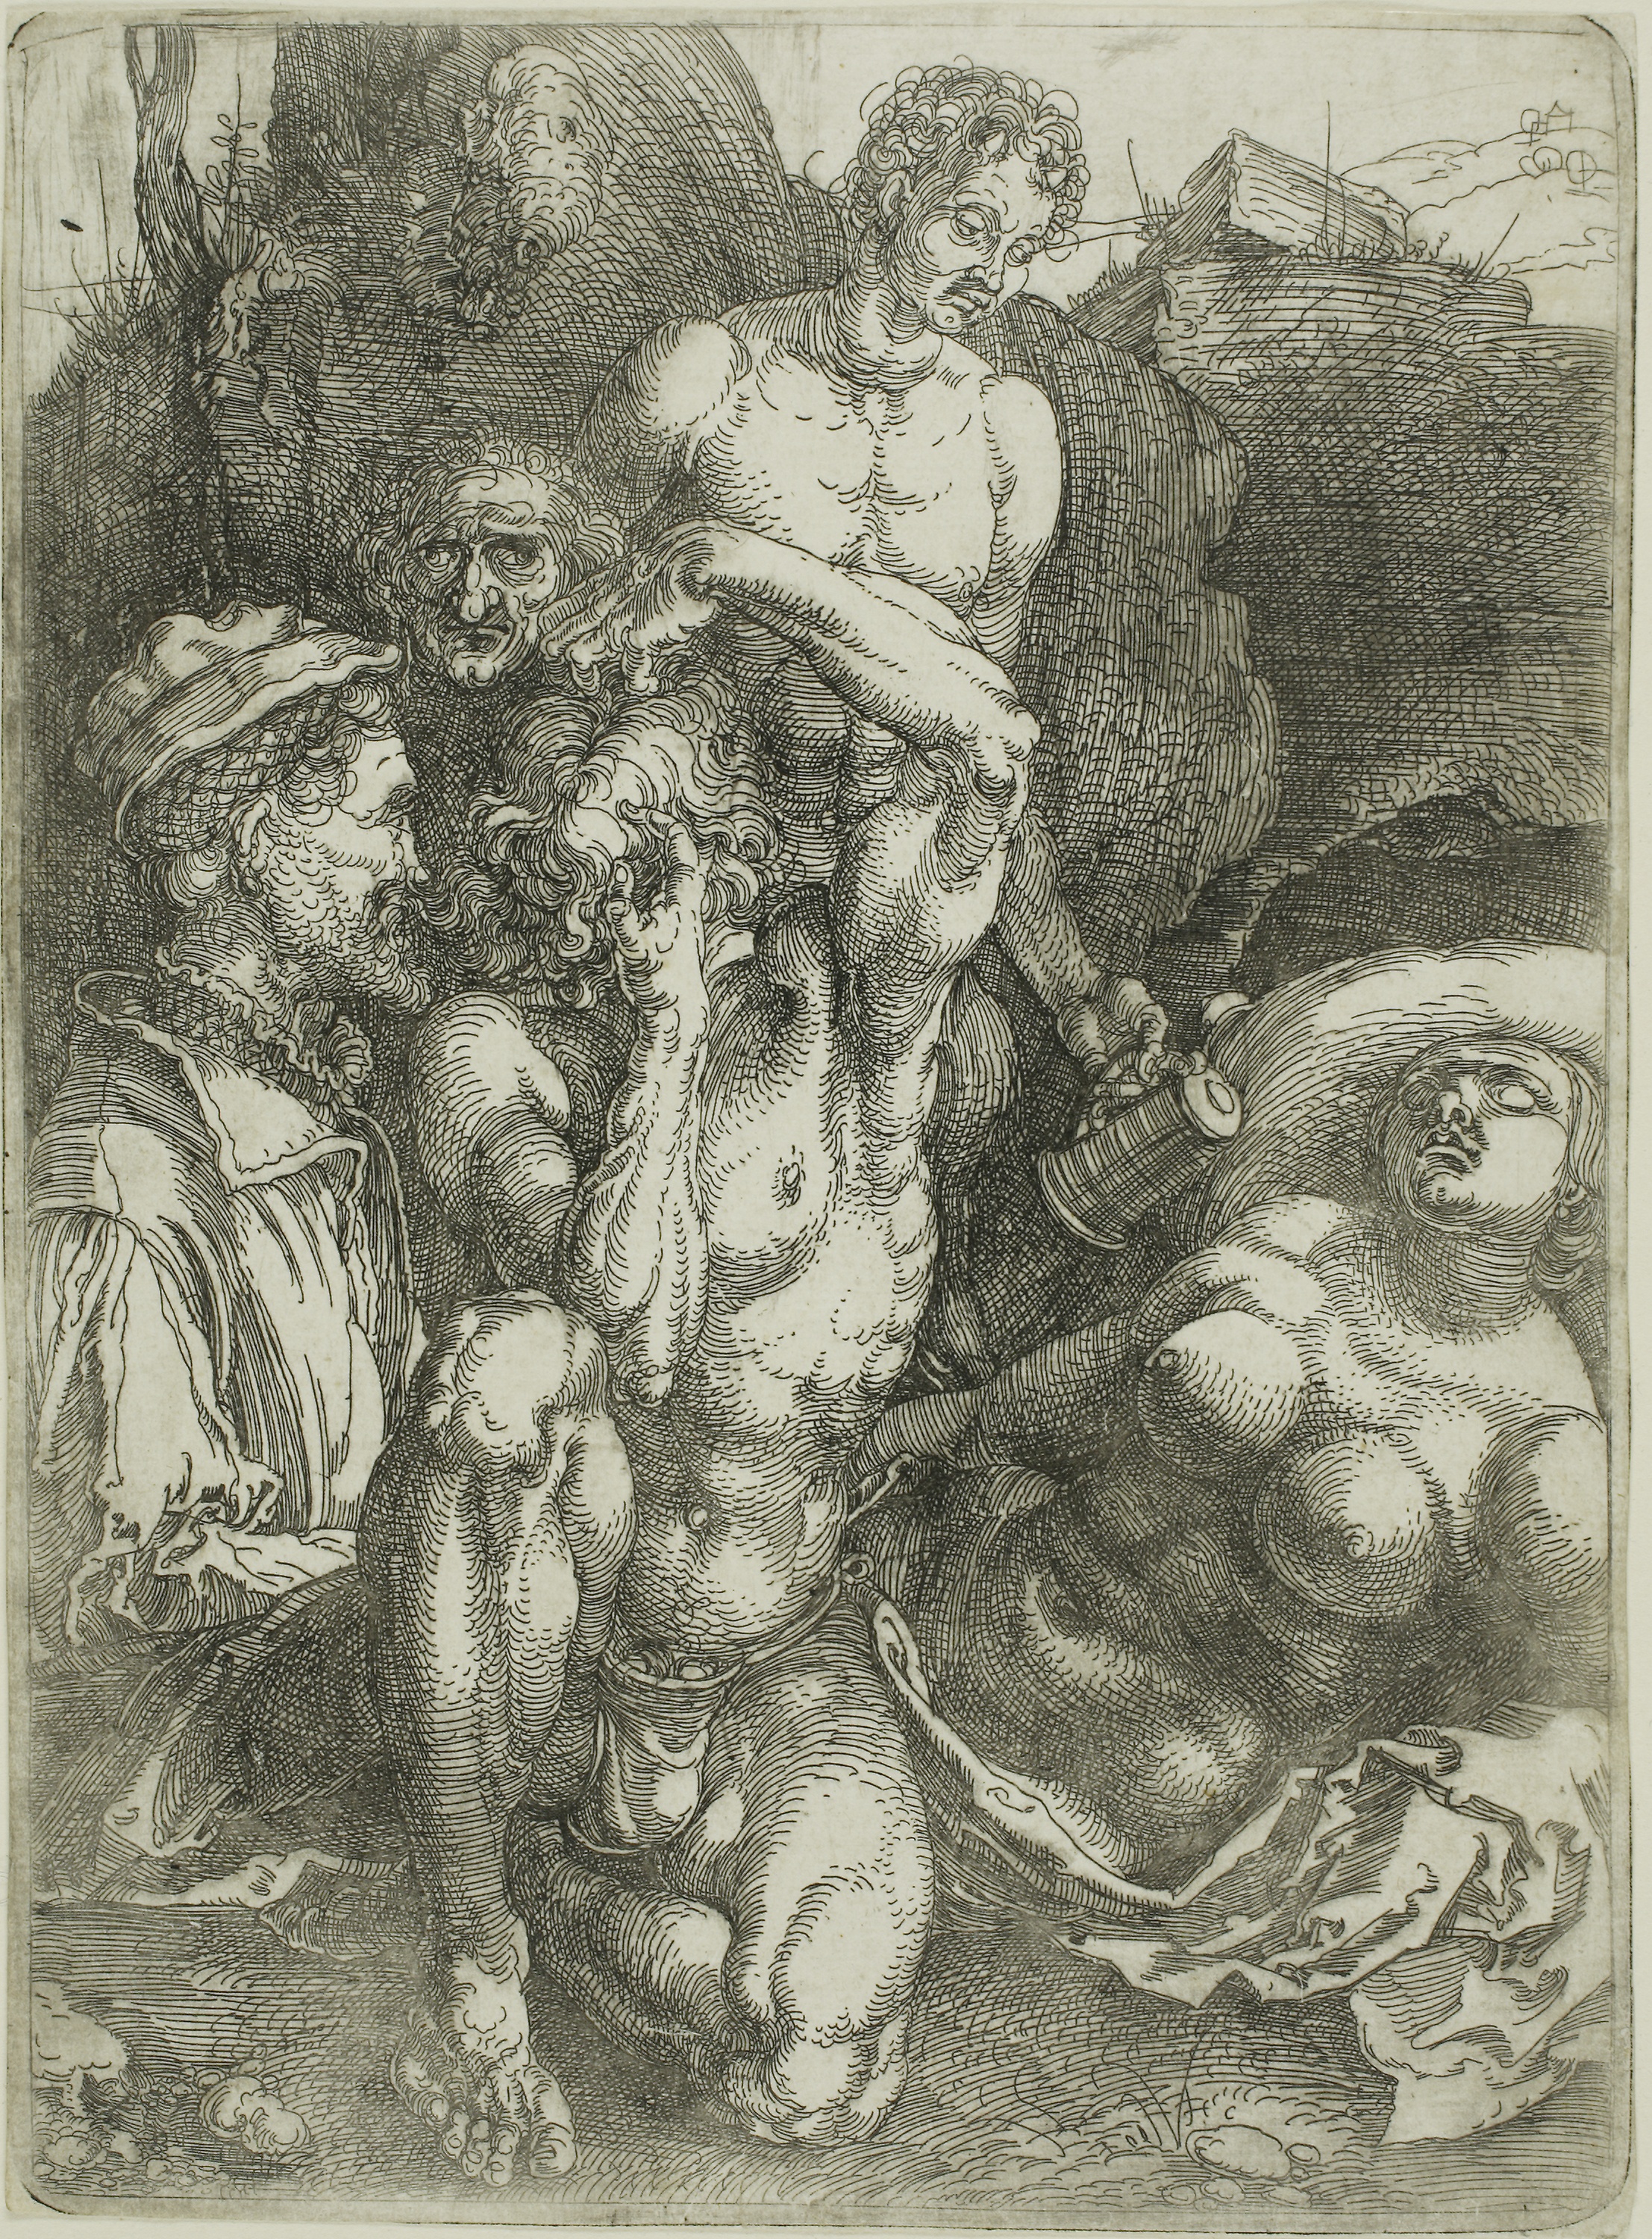
art, black and white, drawing, artwork, visual arts, monochrome, figure drawing, illustration, tree, sketch, history, portrait, painting, printmaking